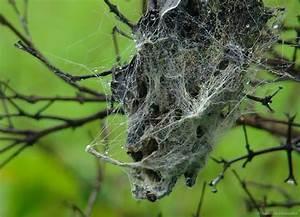
spider